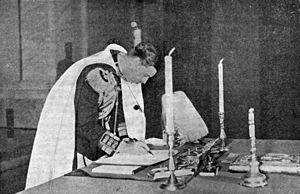
1938 est une année commune commençant un samedi.